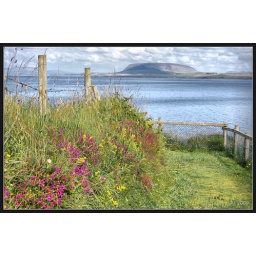
Wild flowers at Aughris Head and the hill of Knocknarea in the distance.